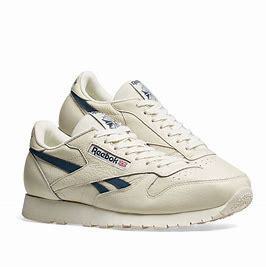
Brand: Reebok
Model: Classic Leather